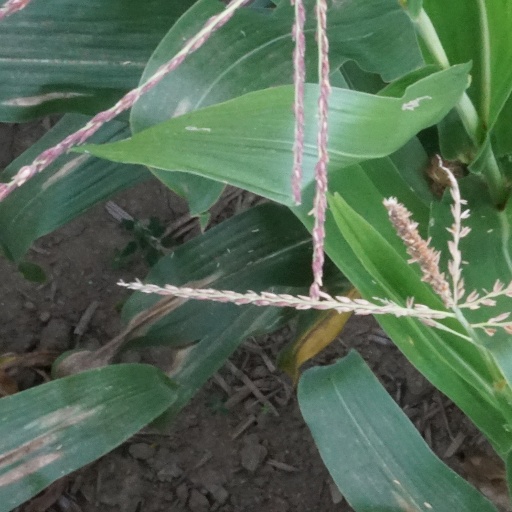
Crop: maize; corn